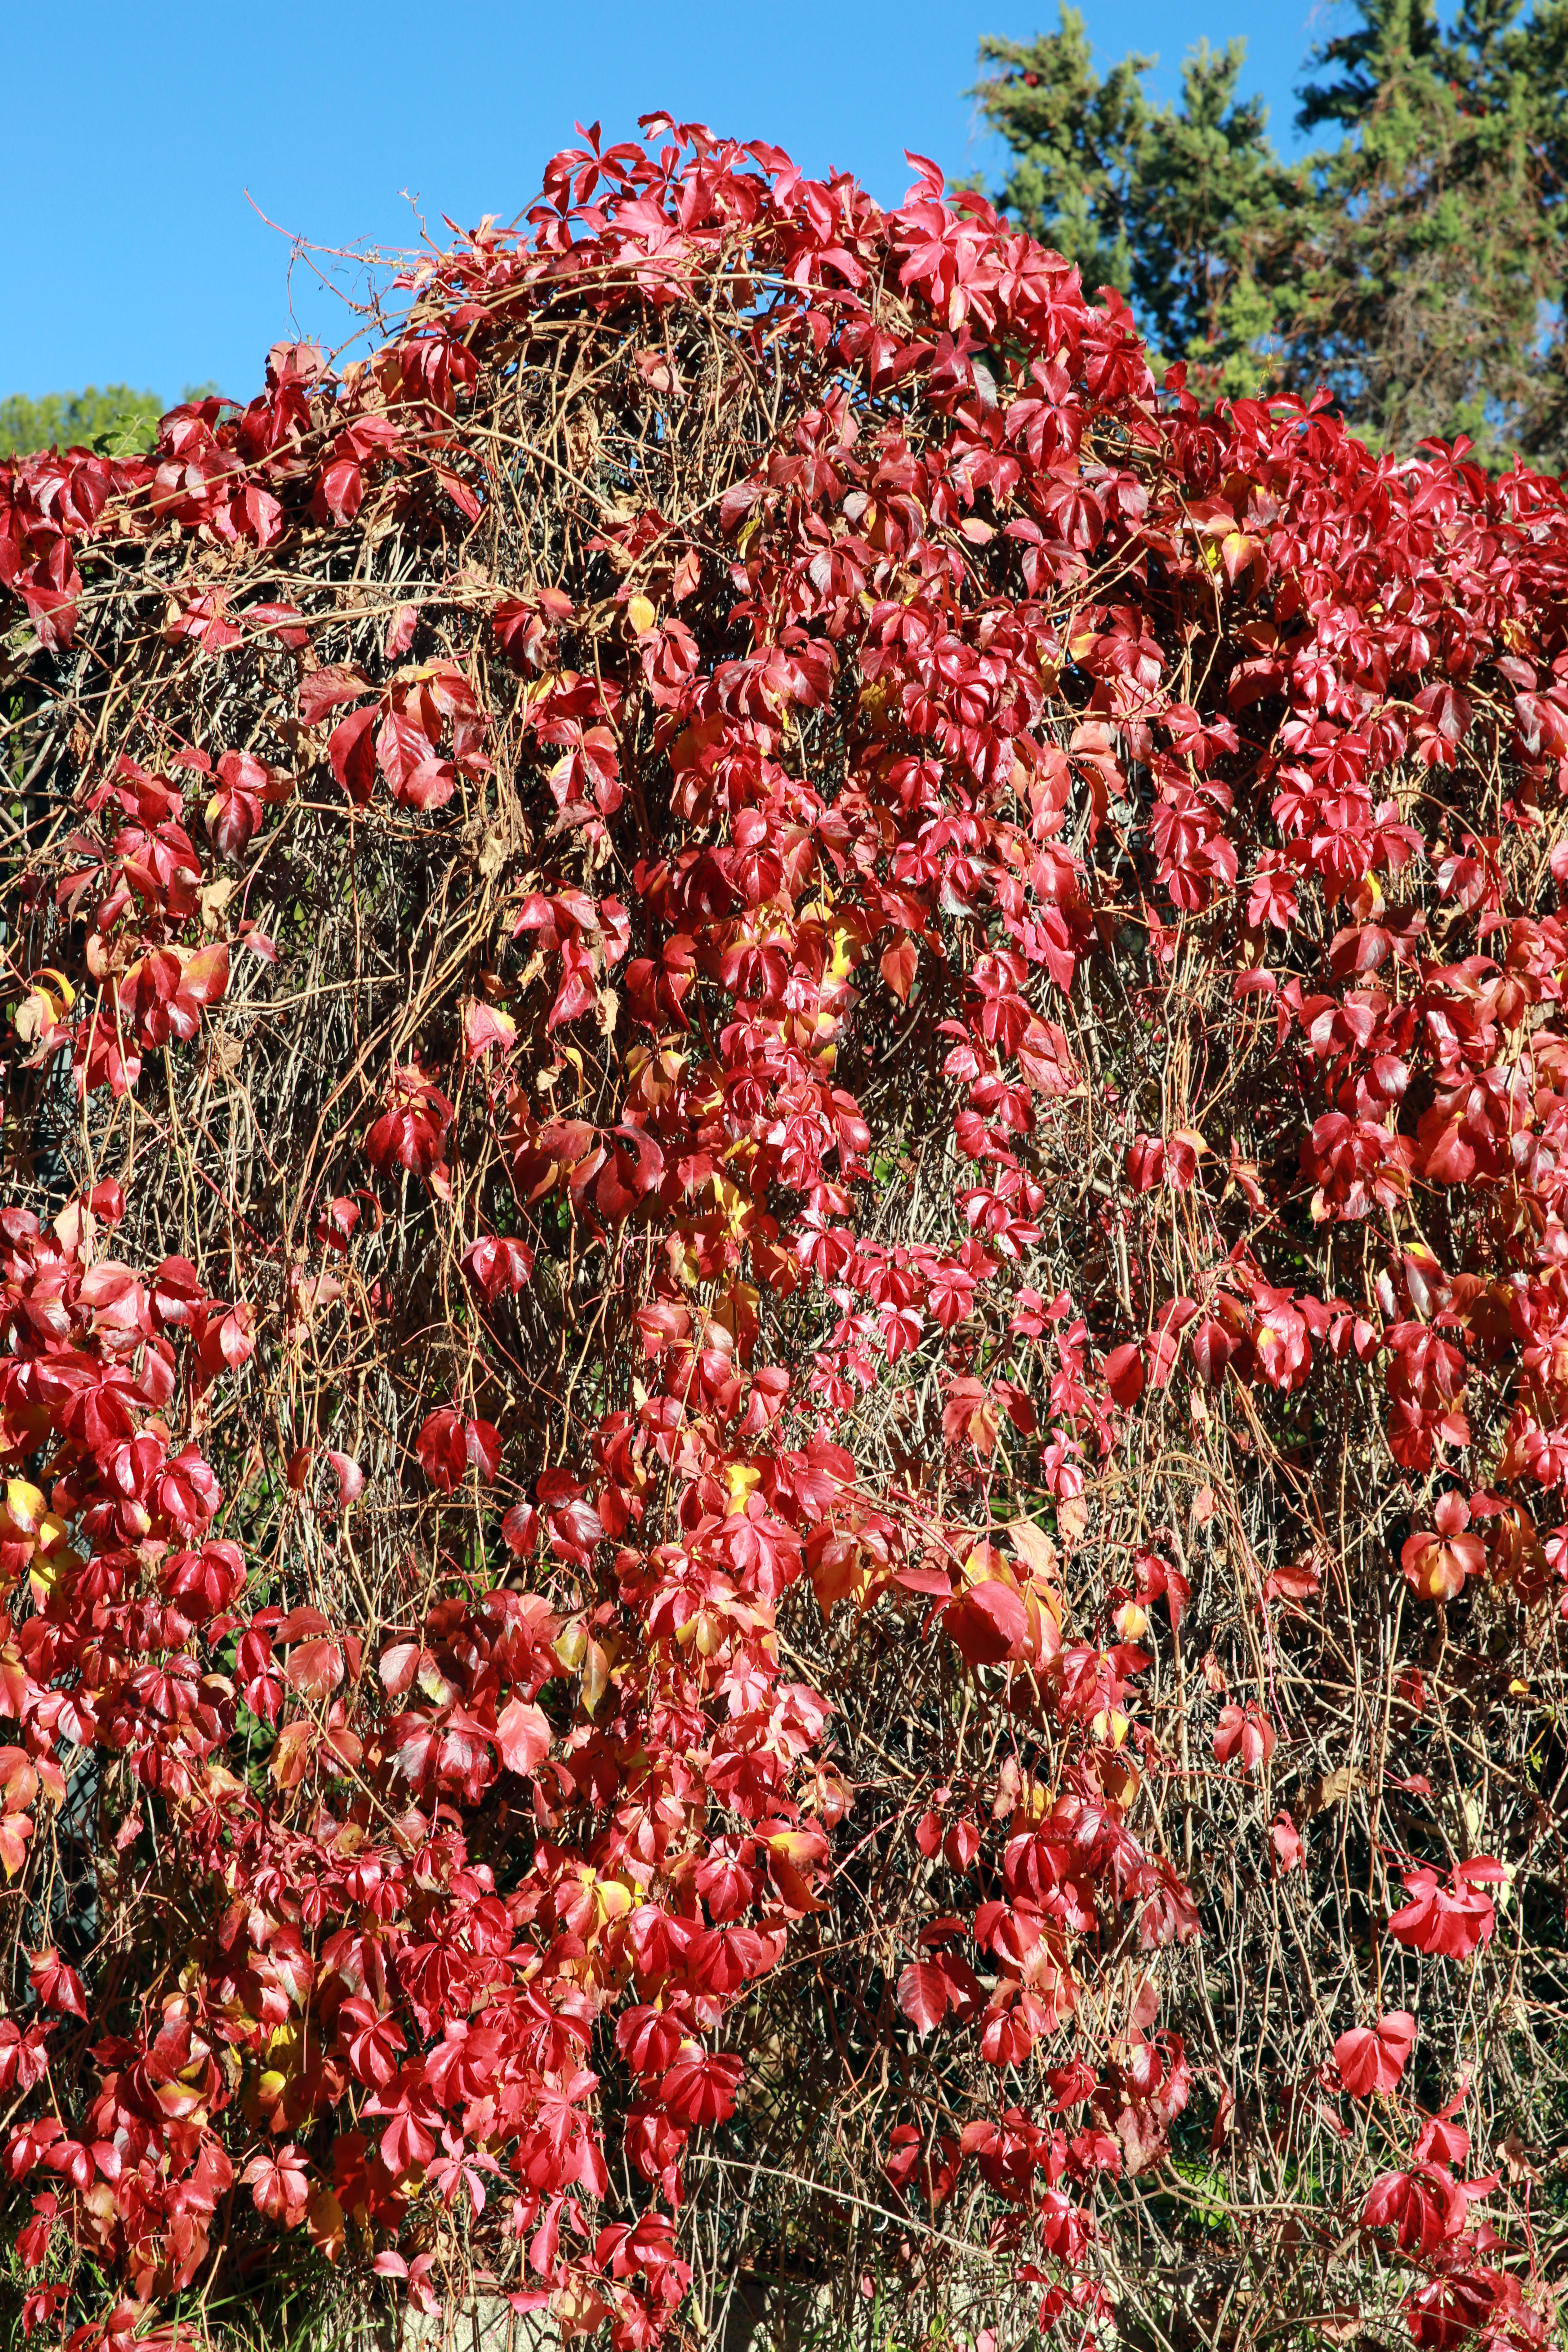
tree, blossom, plant, leaf, flower, france, europe, produce, evergreen, canon, flora, shrub, soleil, couleurs, rouge, automne, languedocroussillon, hrault, feuillages, lianes, carlate, grillage, suddefrance, sanglant, vignevierge, chutesdefeuilles, rowan, flowering plant, woody plant, land plant